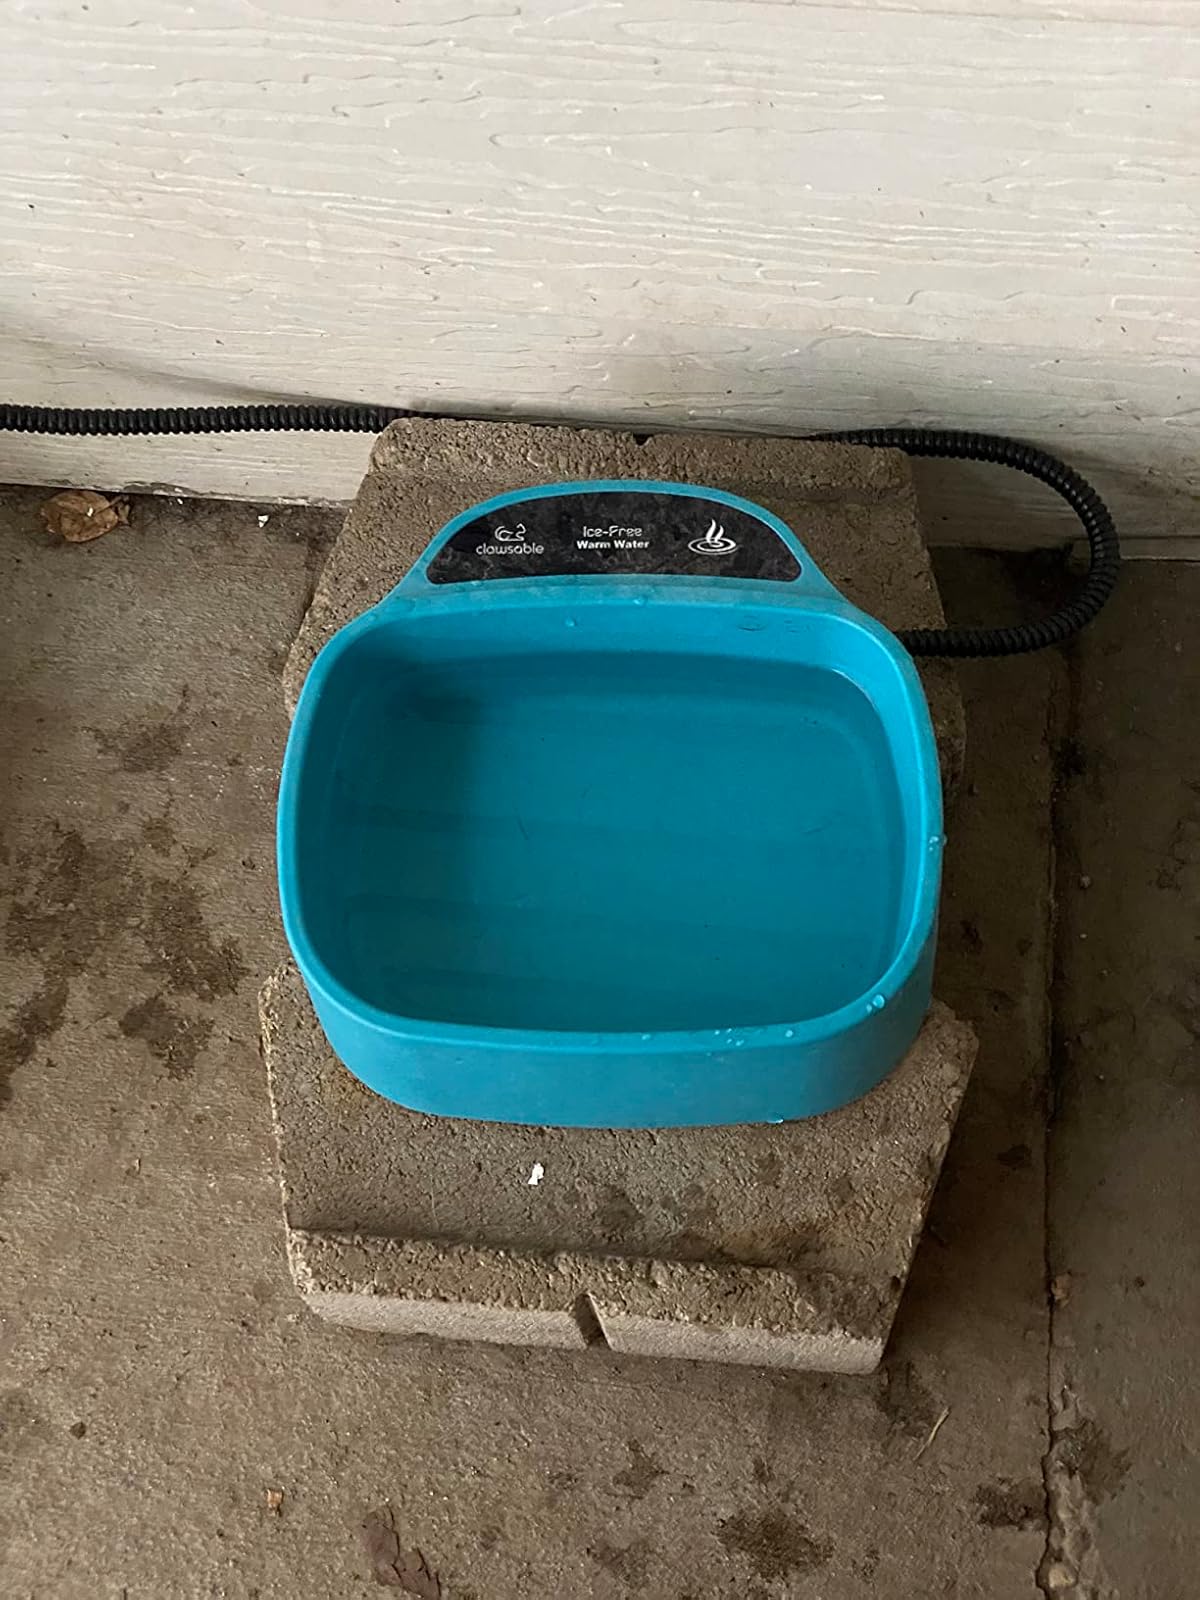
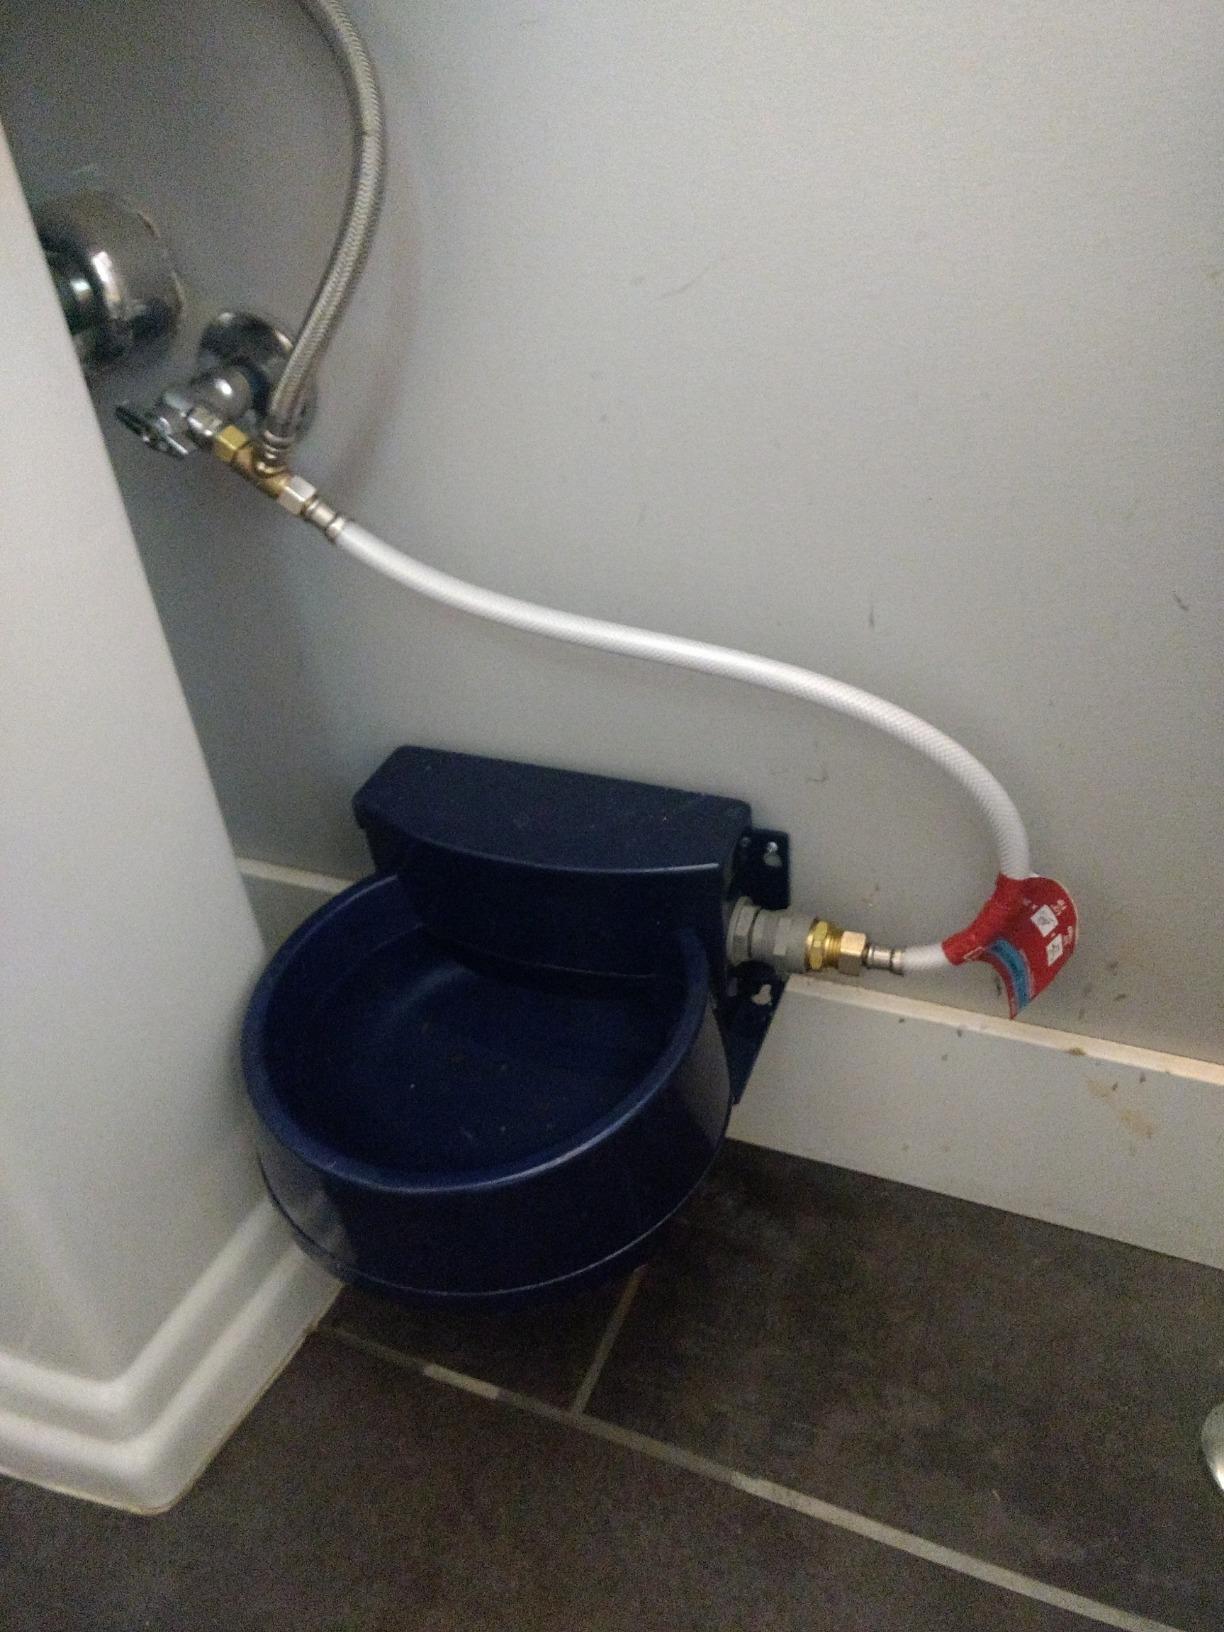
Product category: items_bowl
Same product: no